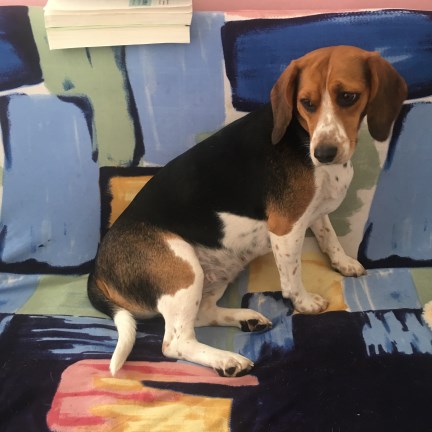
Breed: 276-n000113-beagle